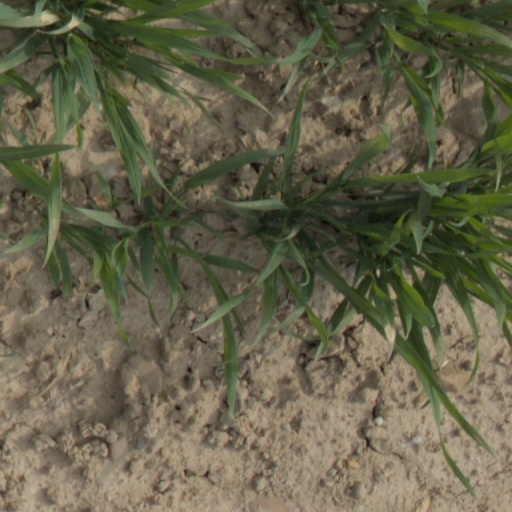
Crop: wheat